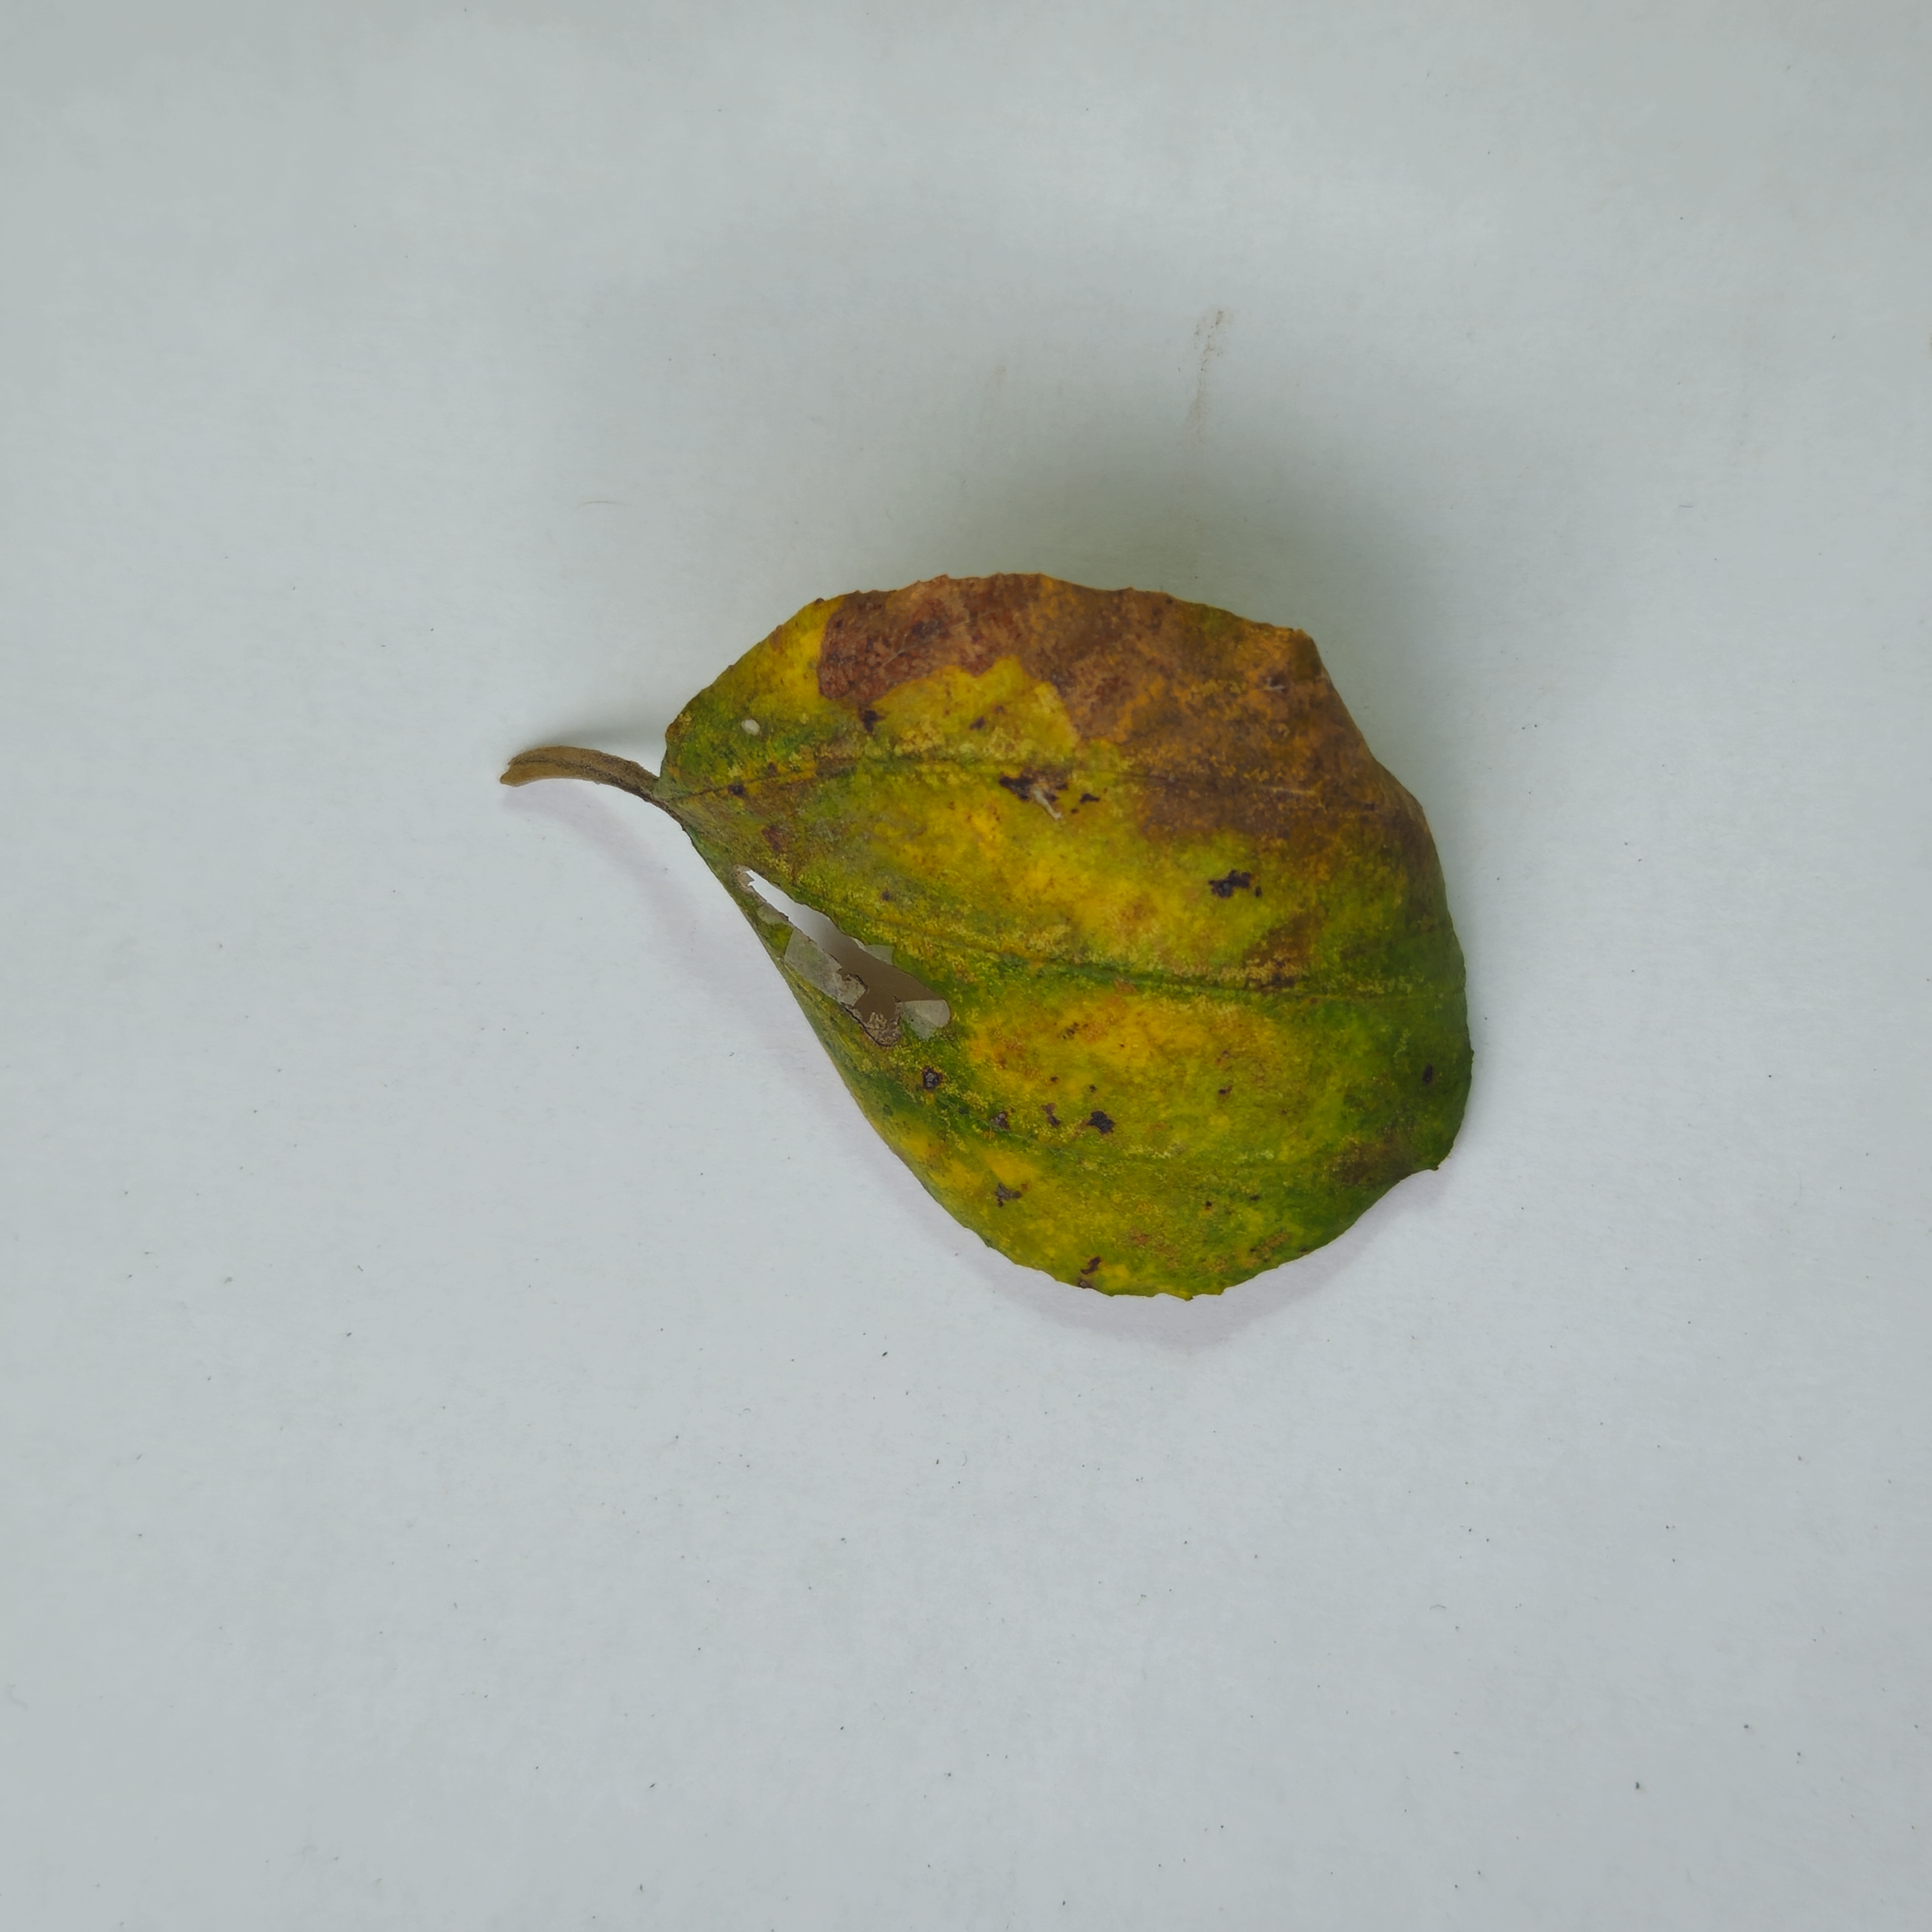
Label: Yellow